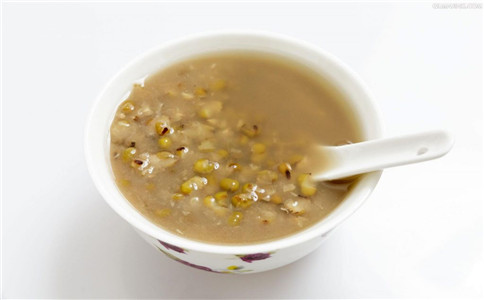
Label: trash